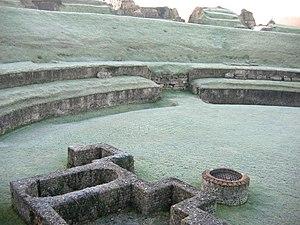
L'histoire de la Normandie retrace le passé de la Normandie, région historique française, depuis le duché de Normandie à la création d'une région administrative homonyme en 2016.
L'histoire du pays de Caux a été marquée par le peuple des Calètes dans l'Antiquité et par l'installation de colons danois, norvégiens et d'autres originaires de Grande-Bretagne au Moyen Âge. Elle s'inscrit dans l'histoire de la Normandie tout en gardant une certaine originalité, liée à son ouverture maritime et ses caractéristiques géologiques.
Lillebonne est une commune française située dans le département de la Seine-Maritime en région Normandie.